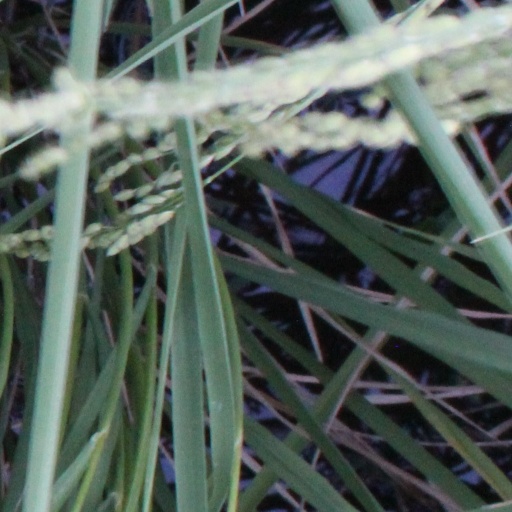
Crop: rice